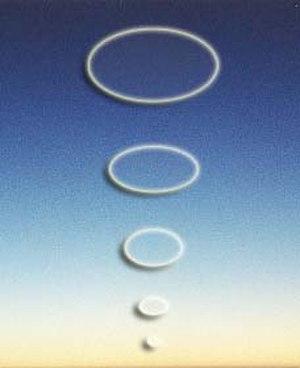
Illustration du processus mental dit de «
La méditation transcendantale est une marque déposée de relaxation et de développement personnel dérivée d'une pratique spirituelle indienne introduite en Occident en 1955 par Maharishi Mahesh Yogi. Selon ses promoteurs, elle aurait été enseignée à six millions de personnes. L'organisation de Maharishi Mahesh Yogi, qui gère non seulement la méditation transcendentale mais également des écoles et des universités telles que la Maharishi University of Management ainsi que des Centres de médecine ayurvédique, est généralement appelée Mouvement de Méditation transcendantale. Le mouvement est qualifié de secte dans certains pays.